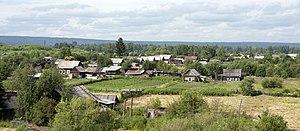
Birioussinsk est une ville de l'oblast d'Irkoutsk, en Russie. Sa population s'élevait à 8 416 habitants en 2020.